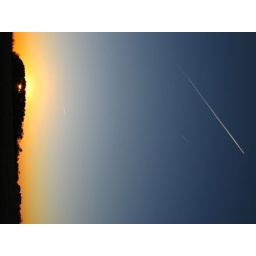
i once counted at least 20 plane trails in the sky several years ago